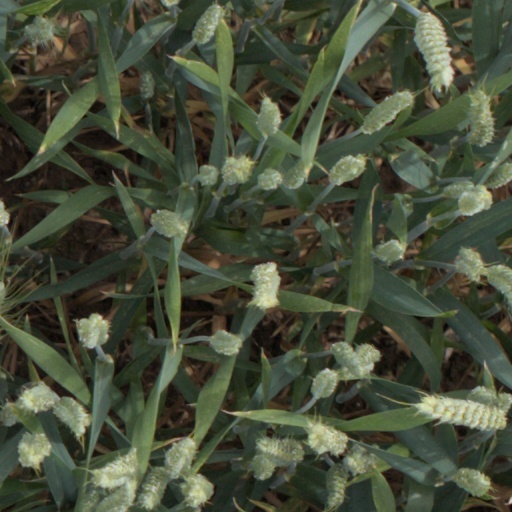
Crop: wheat